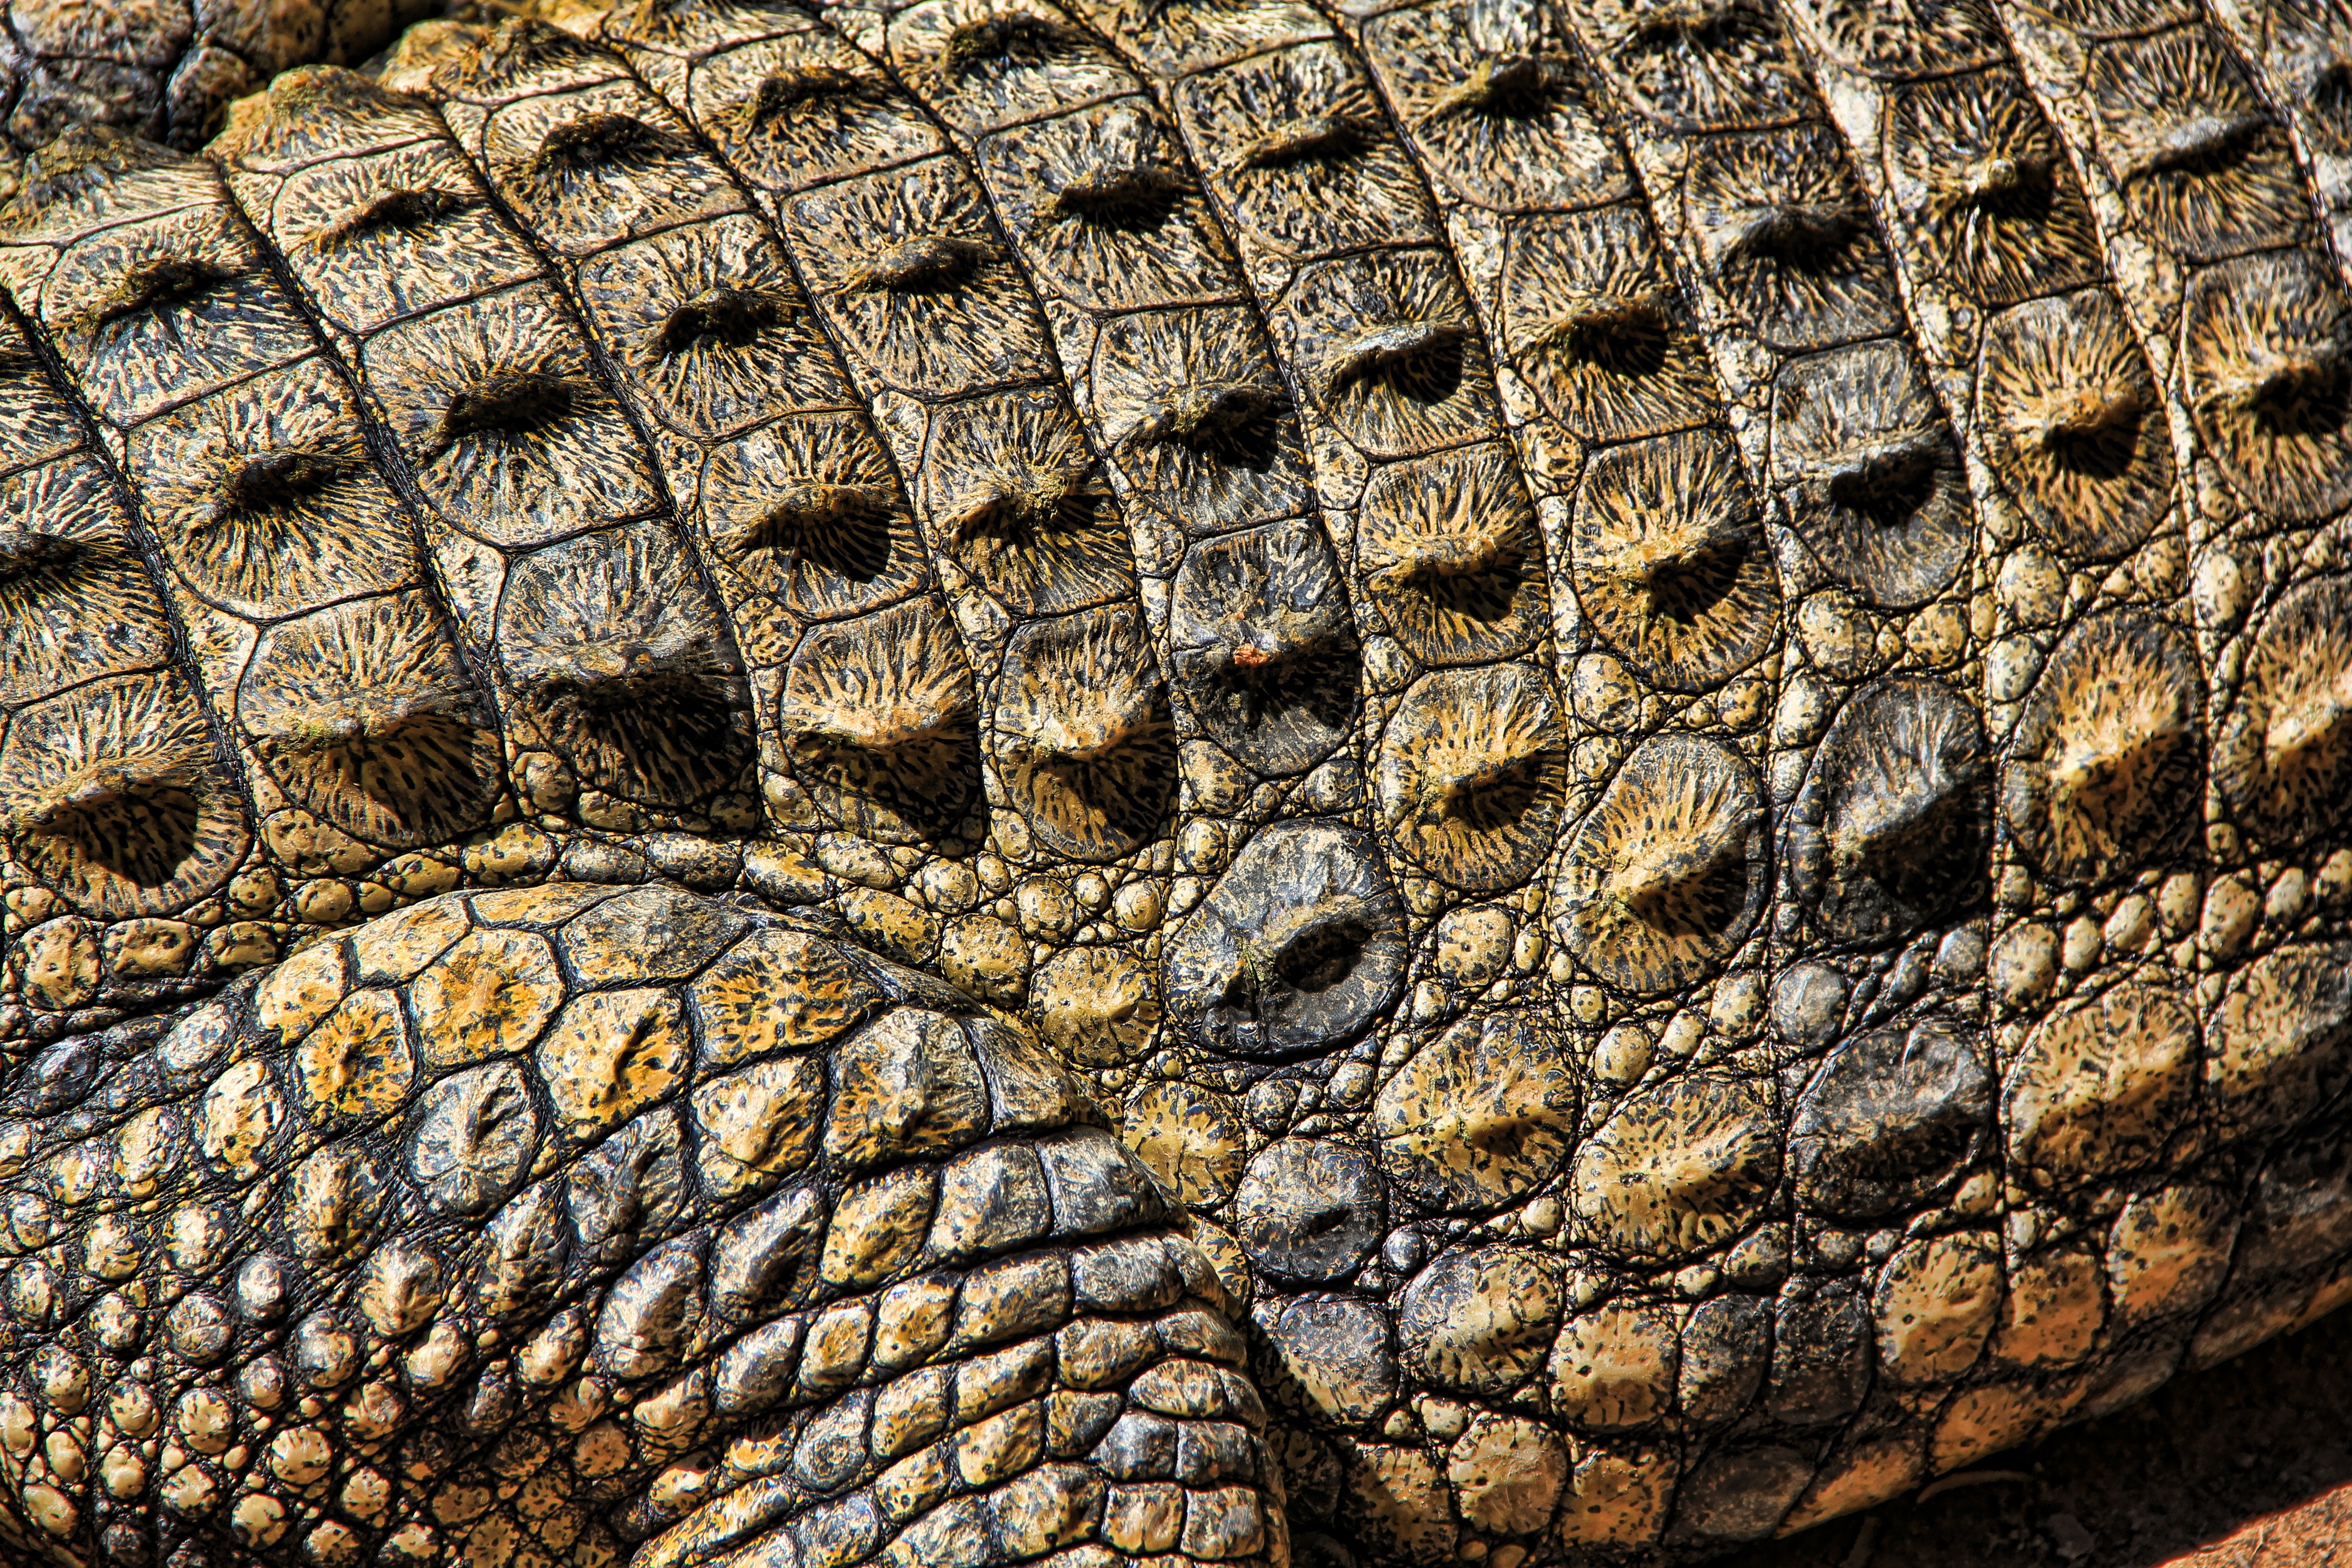
nature, abstract, structure, texture, wildlife, pattern, green, brown, reptile, fauna, surface, cracked, crocodile, close up, snake, rattlesnake, vertebrate, serpent, viper, crocodilia, nile crocodile